Michel Bakhoum

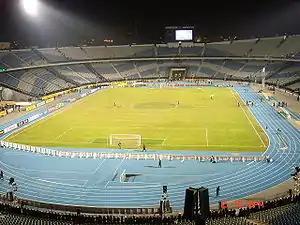
Michel Bakhoum designed Cairo International Stadium

Michel Bakhoum (""; 1913–1981) was an Egyptian consulting civil engineer, university professor, and a researcher in concrete structures.